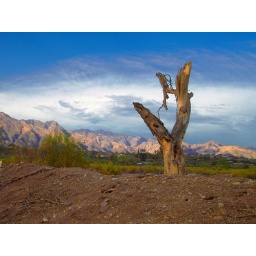
dead tree by the rillito river